Kosse, Texas

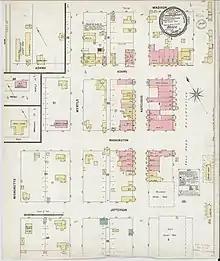
Downtown Kosse in November 1899

Kosse was home to 700 residents in 1914. A local Chamber of Commerce was formed in 1921. In 1922, discovery of oil by wildcatter A. E. Humphreys dramatically transformed Kosse into a temporary oil boom town with thousands of new residents. However, the numerous wells drilled around Kosse did not turn out to be producers, and Kosse's oil boom came to a rapid close early in 1923.